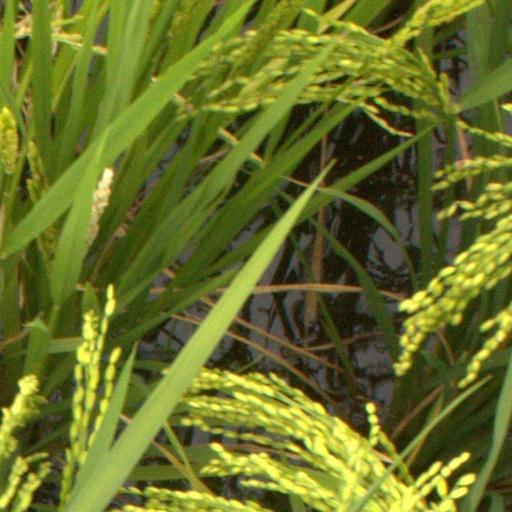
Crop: rice